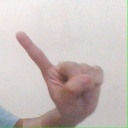
अक्षर: ए